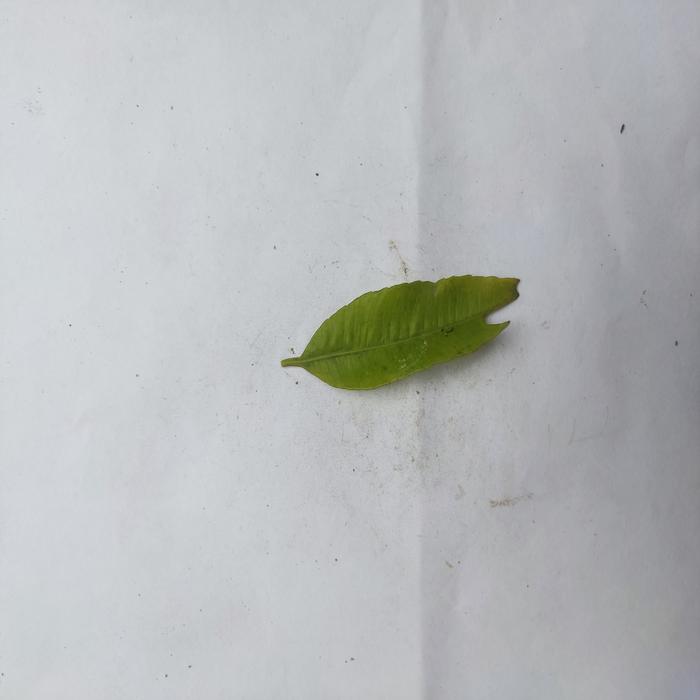
Crop: Hog Plum
Leaf condition: Anthracnose